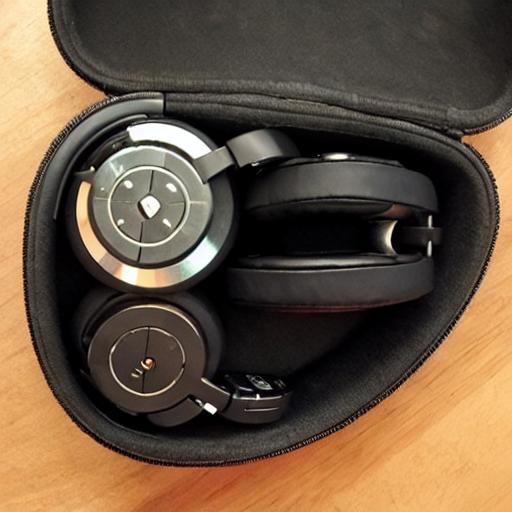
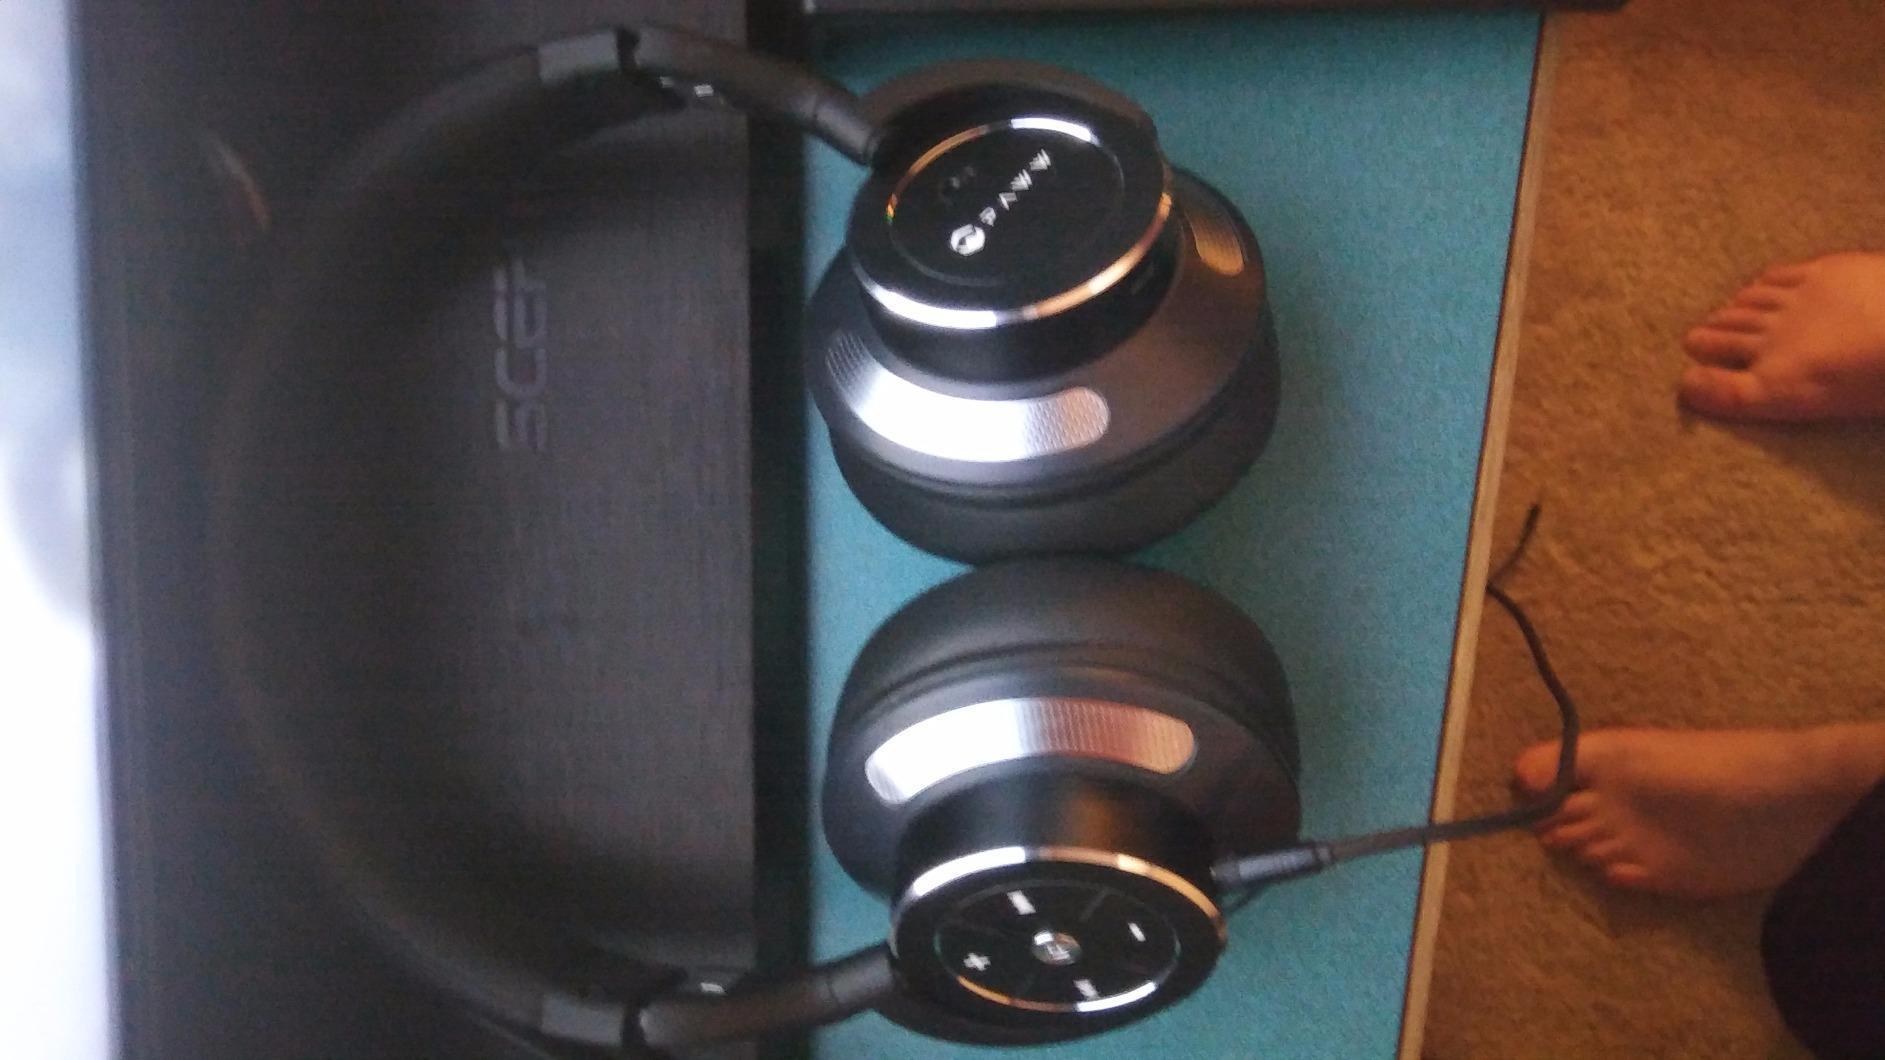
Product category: headphones
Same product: no